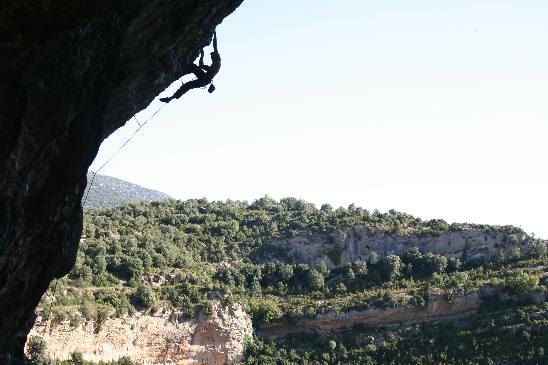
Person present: No